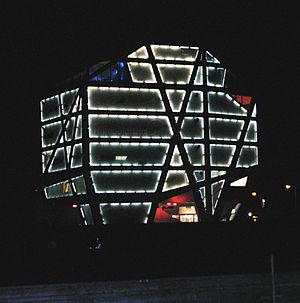
La Humboldt-Box était un bâtiment d'exposition temporaire sur la Schloßplatz à Berlin en face du Lustgarten dans le quartier de Mitte entre 2011 et 2018. Lors de la reconstruction du château de Berlin et de l'installation du Forum Humboldt, le bâtiment renseignait sur l'histoire du lieu et son concept muséal futur. Bien qu'il s'agisse d'un projet du département du Sénat de Berlin pour le développement urbain, il était financé par des fonds privés. Un appel d'offres a été lancé afin de trouver des donateurs. En septembre 2009, la société Megaposter a remporté le contrat.